Zambezi

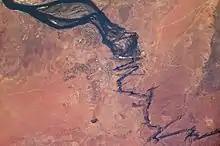
Satellite image showing Victoria Falls and subsequent series of zigzagging gorges

Thus, the term "Zambezi" is after a people who live by a great lake to the north. The most likely candidates are the "M'biza", or Bisa people (in older texts given as Muisa, Movisa, Abisa, Ambios, and other variations), a Bantu people who live in what is now central-eastern Zambia, between the Zambezi River and Lake Bangweolo (at the time, before the Lunda invasion, the Bisa would have likely stretched further north, possibly to Lake Tanganyika). The Bisa had a reputation as great cloth traders throughout the region.